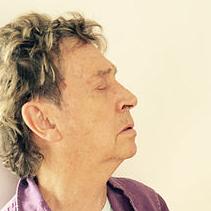
Age: 71